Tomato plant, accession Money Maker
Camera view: vertical (180 deg); turntable rotation: 240 degrees
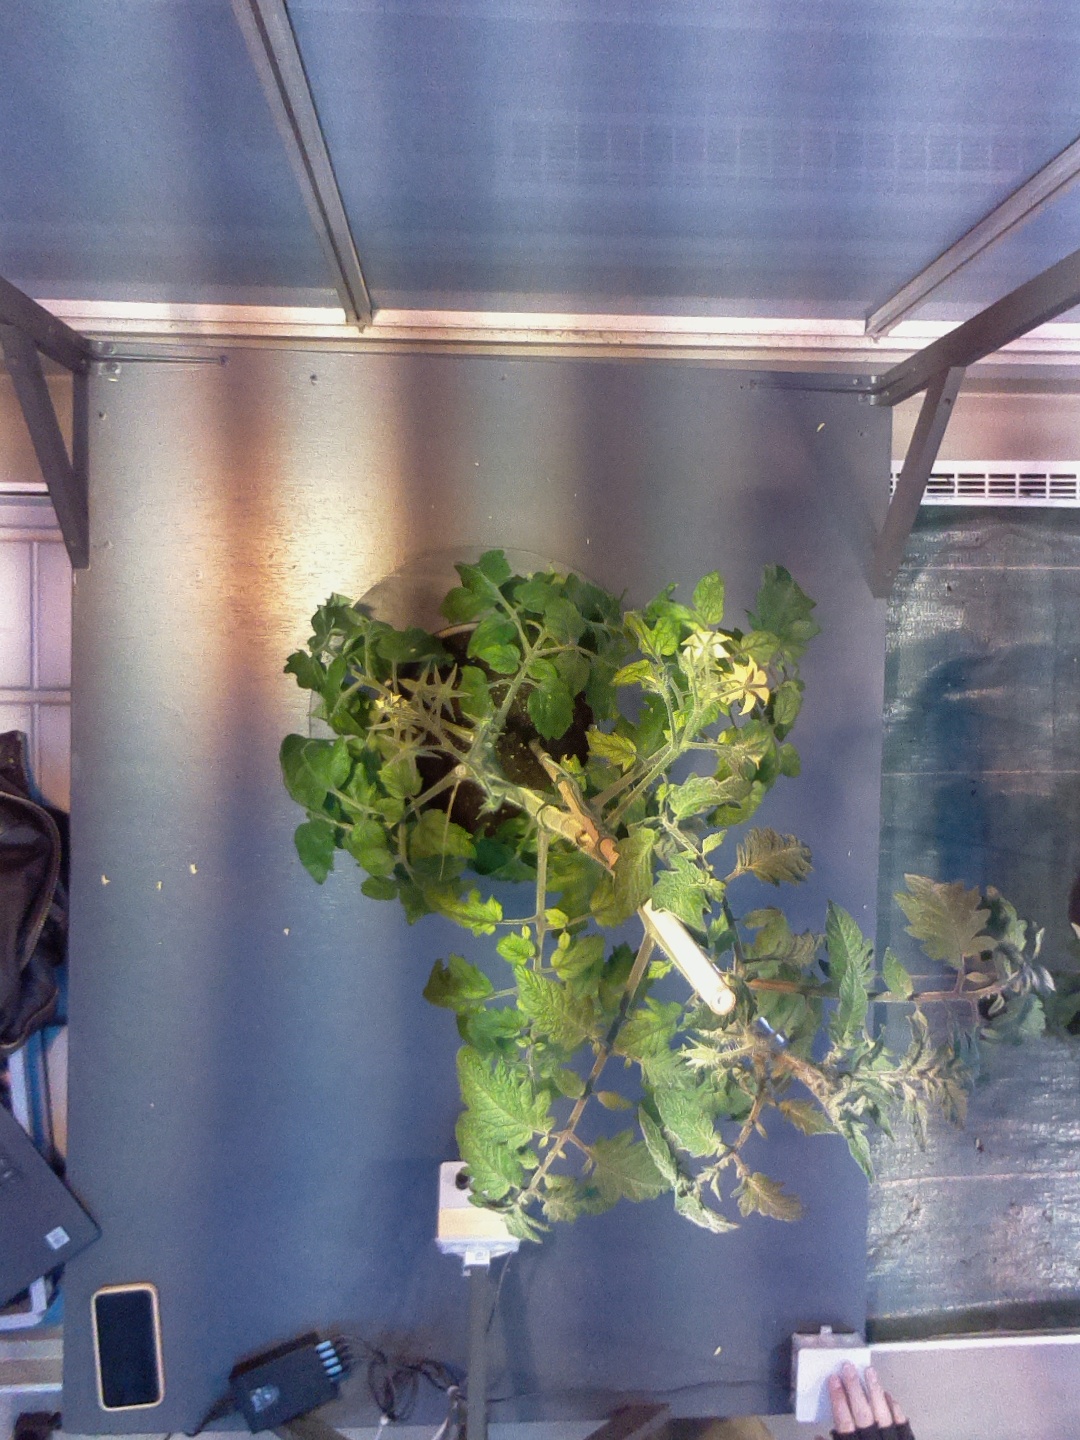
BBCH growth stage 70: Fruits at the main stem or branches visibles